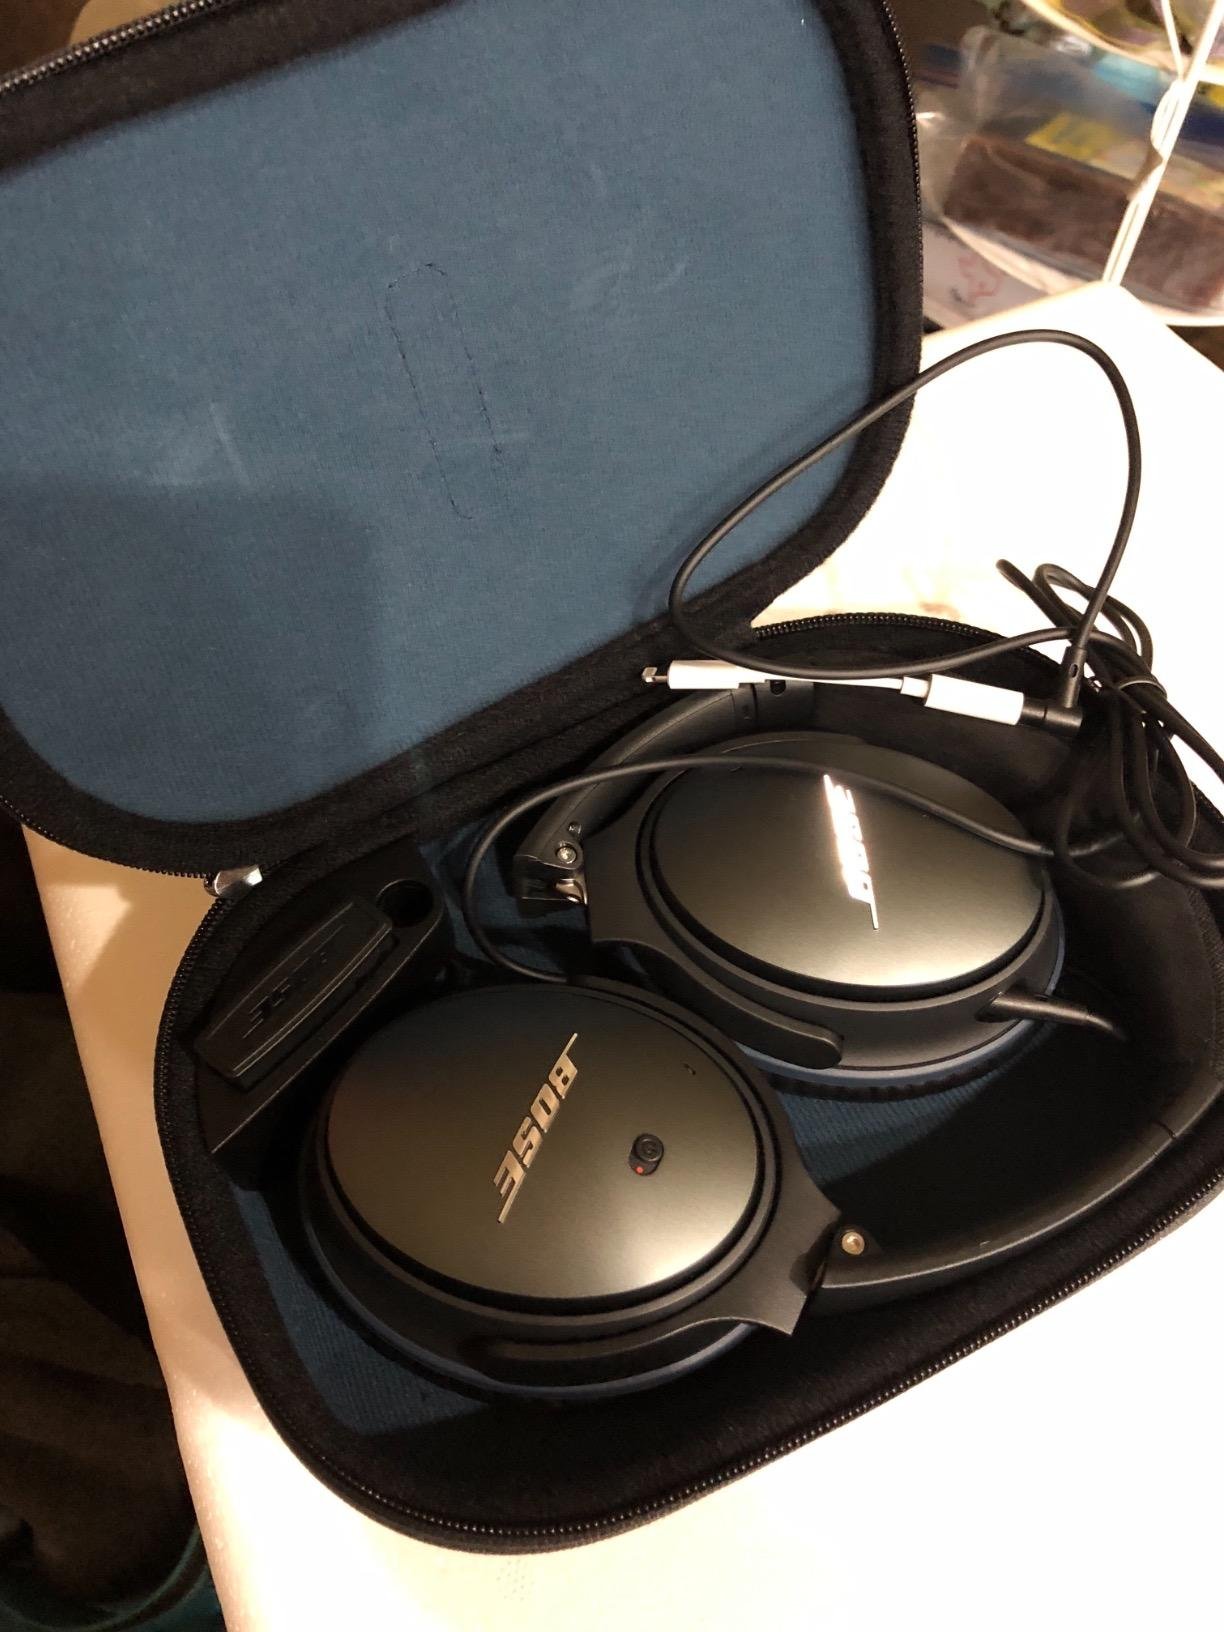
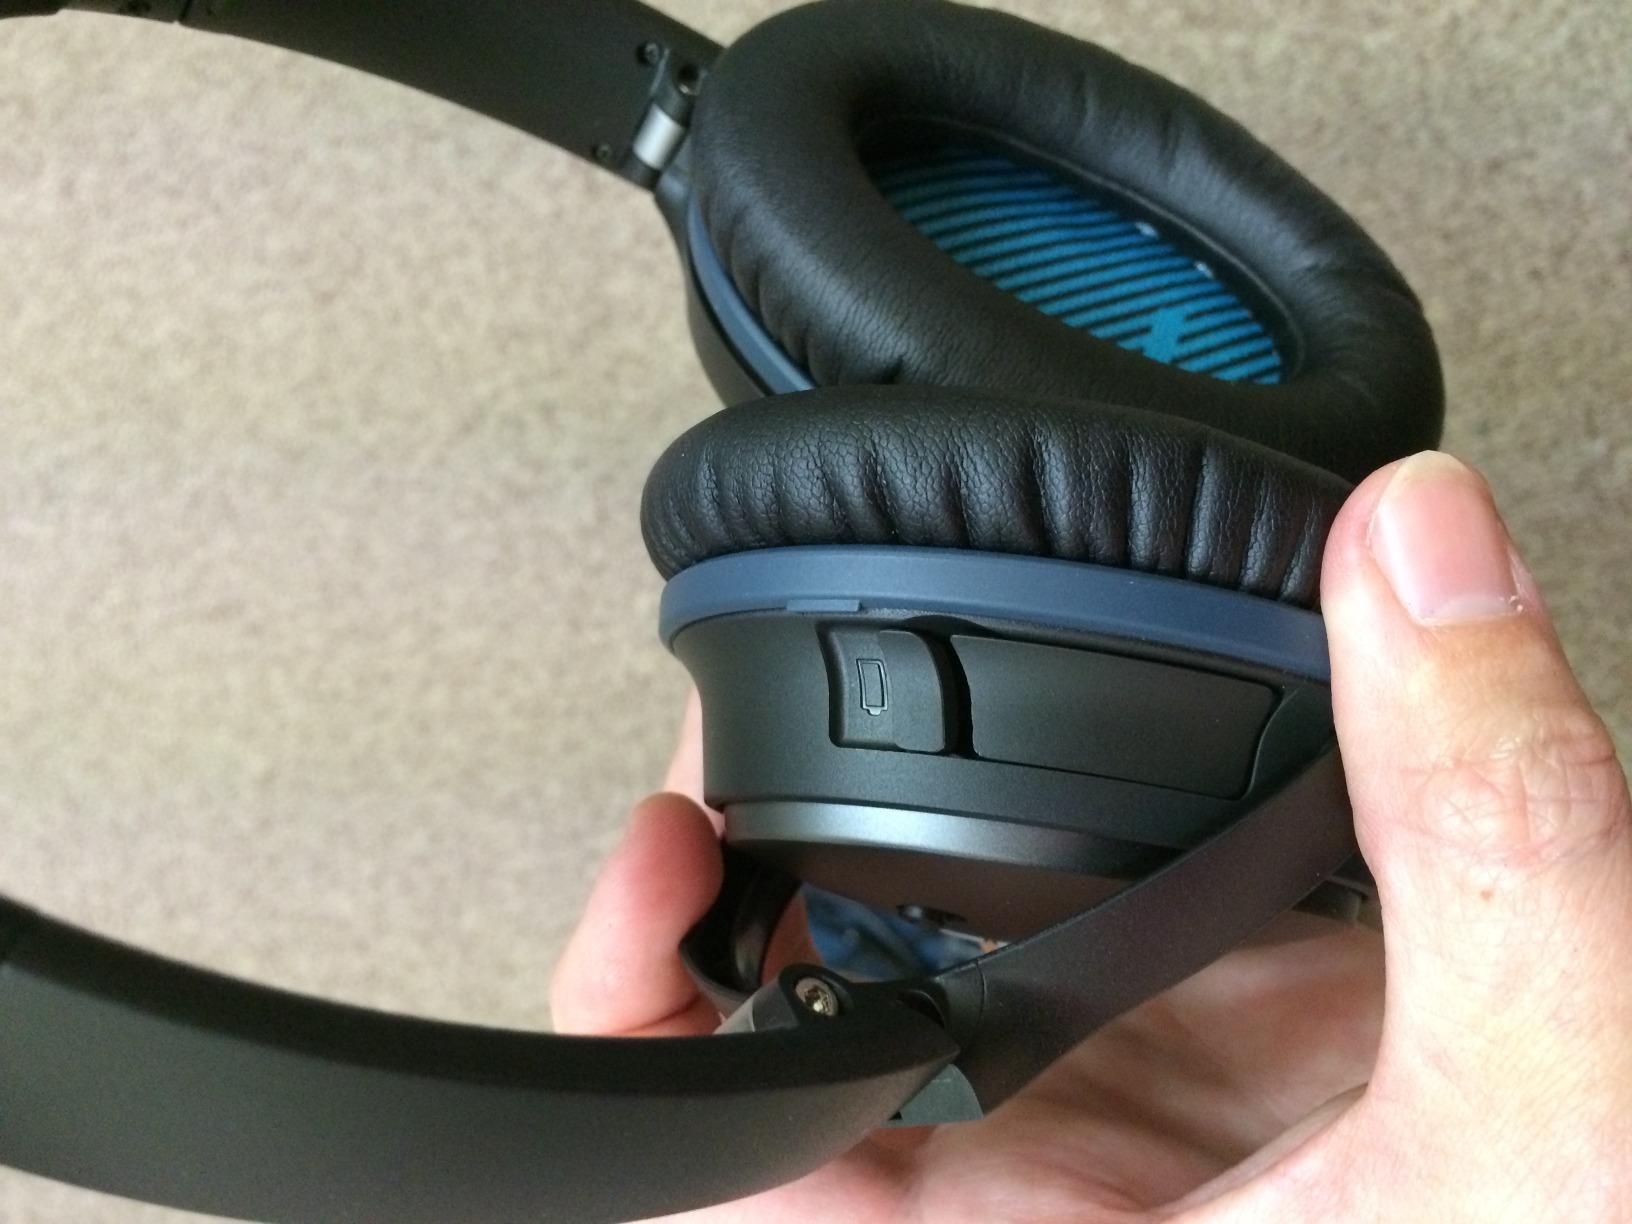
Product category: headphones
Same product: yes